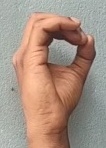
ASL sign: O